Mountain of Fire and Miracles Ministries

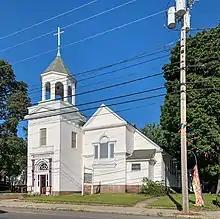
Mountain of Fire and Miracles Ministries church in East Providence, Rhode Island

The Mountain of Fire and Miracles Ministries (MFM) is a Pentecostal denomination founded in Yaba, Lagos, Lagos State, Nigeria in 1989, now with churches in several countries. It was founded by Dr. Daniel Kolawole Olukoya ("DKO"). Many publications on deliverance have been credited to Olukoya, such as the popular prayer books known as "Prayer Rain, Prayer Passport to Crush Oppression," and "Pray Your Way to Breakthroughs."